Voynich manuscript

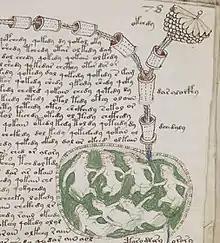
A detail from the balneological section of the manuscript

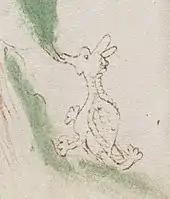
Detail of page 50, "f25v"; resembling a dragon

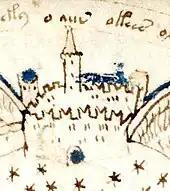
Detail of page 158, "f86r6"; the castle

Because the text cannot be read, the manuscript is conventionally divided into sections based on its illustrations. Most of the manuscript forms six different sections, each typified by illustrations with different styles and supposed subject matter except for the last section, in which the only drawings are small stars in the margin. The conventional sections are: